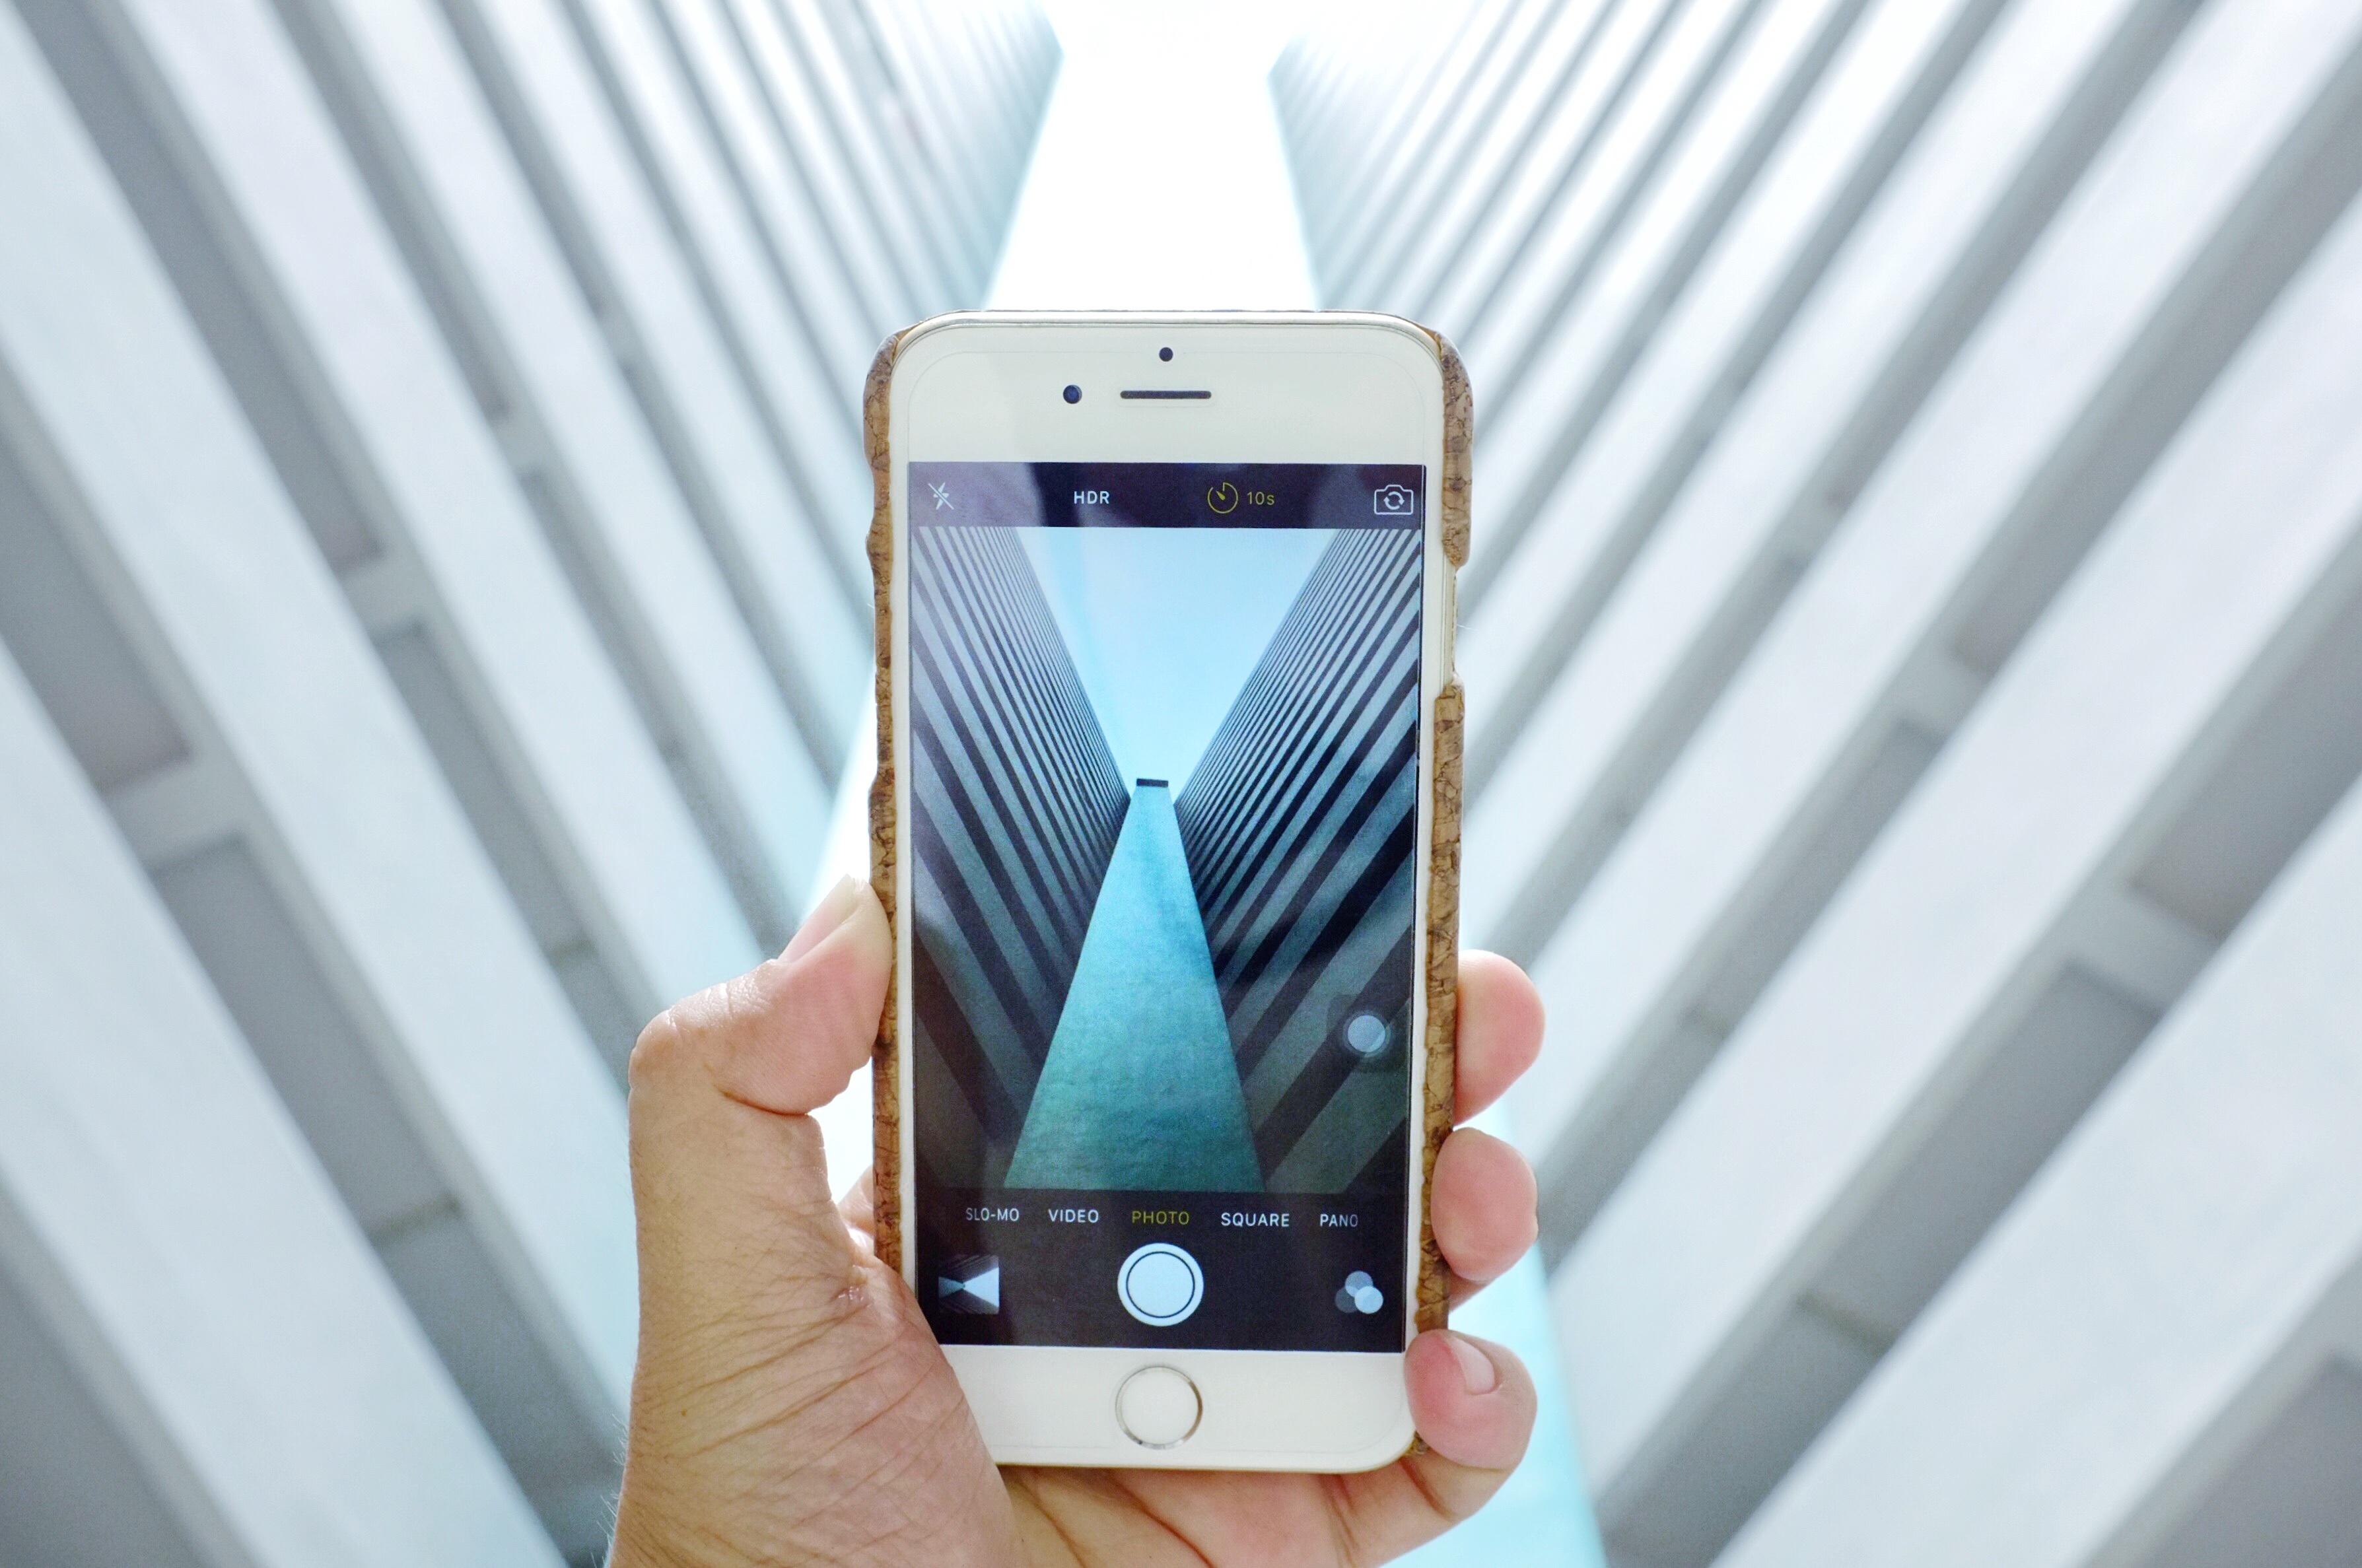
smartphone, hand, technology, telephone, gadget, mobile phone, brand, product, electronics, portable communications device, communication device